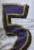
Number: 5